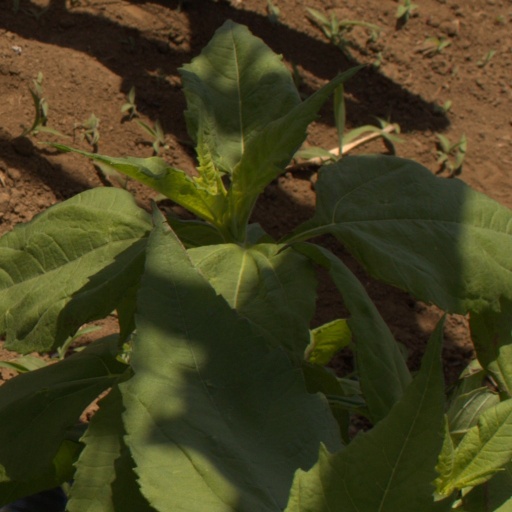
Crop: Jerusalem artichoke